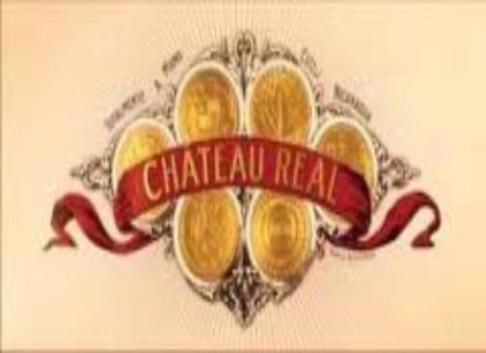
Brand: chateau real
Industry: Necessities